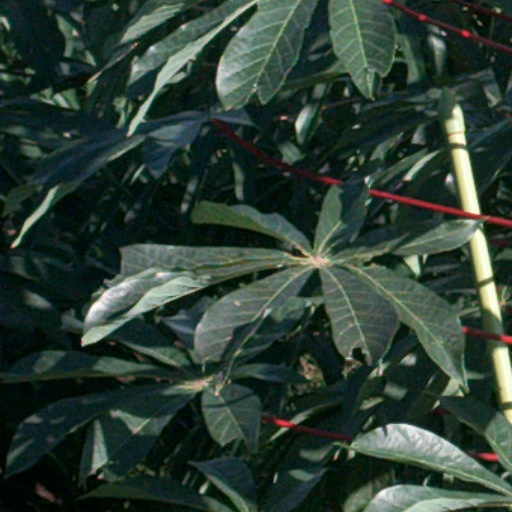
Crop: cassava